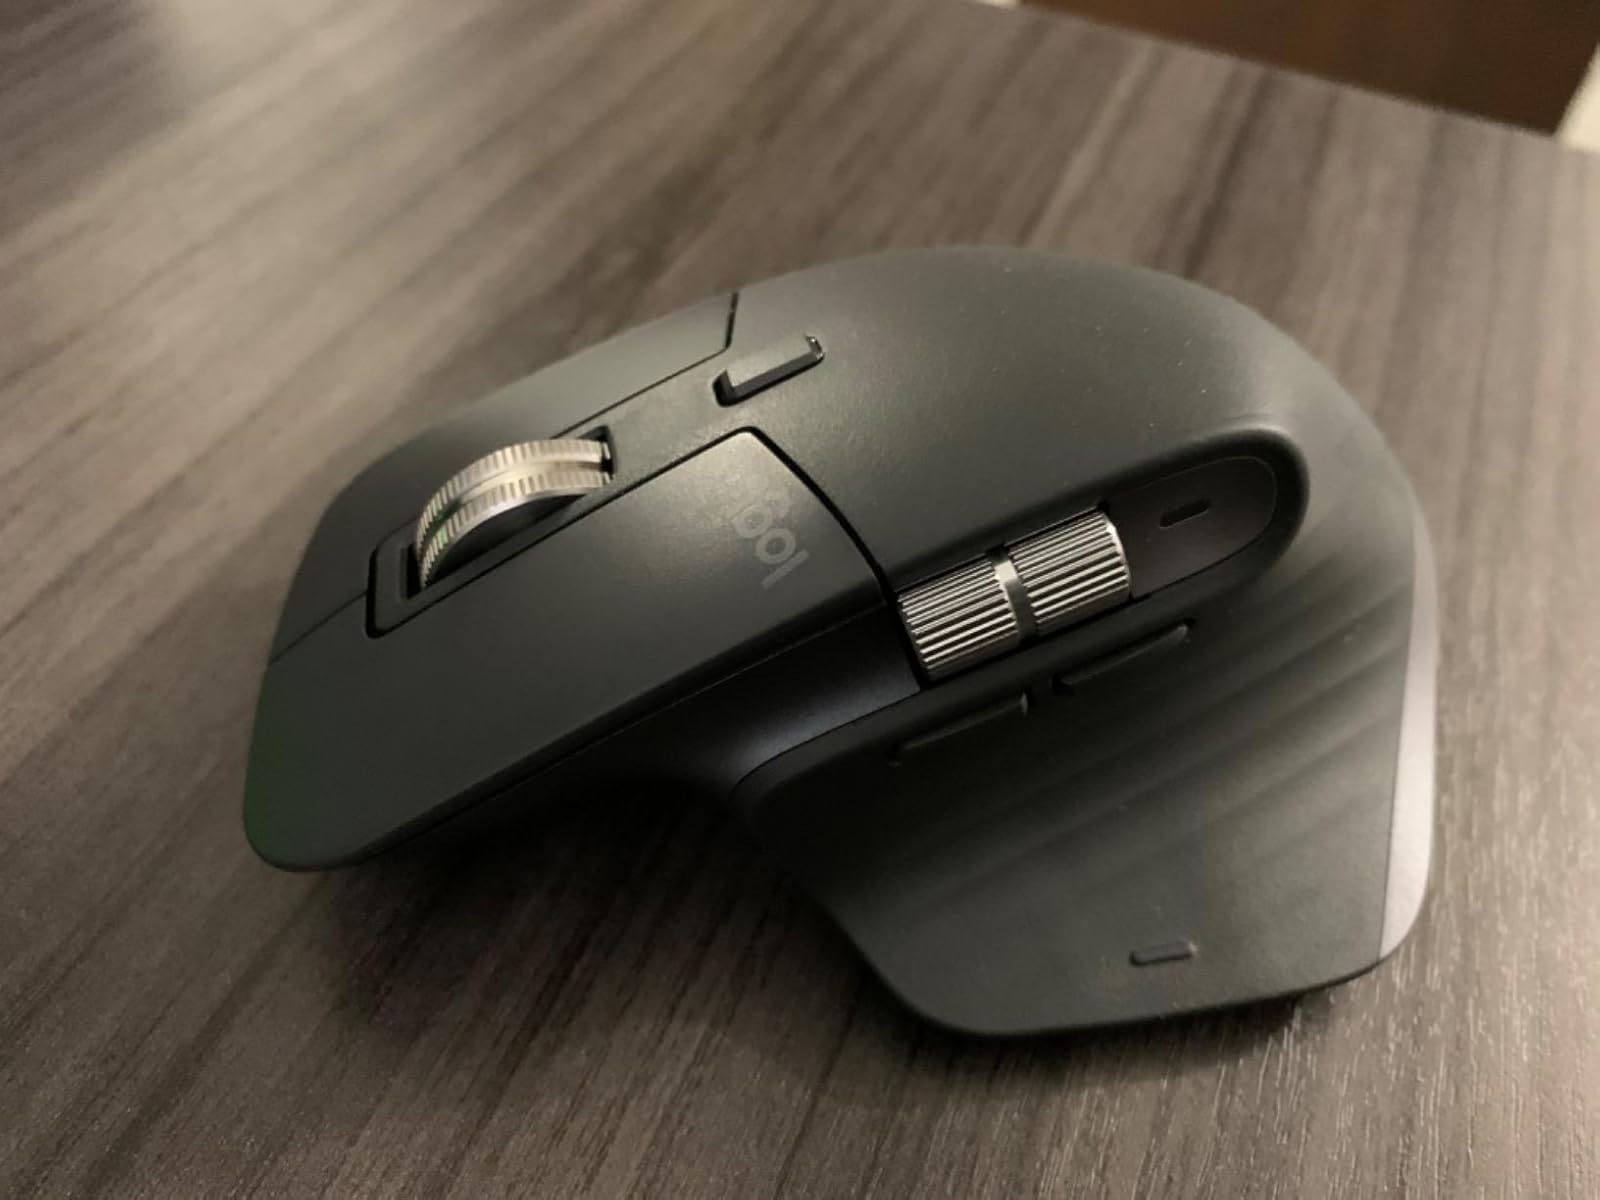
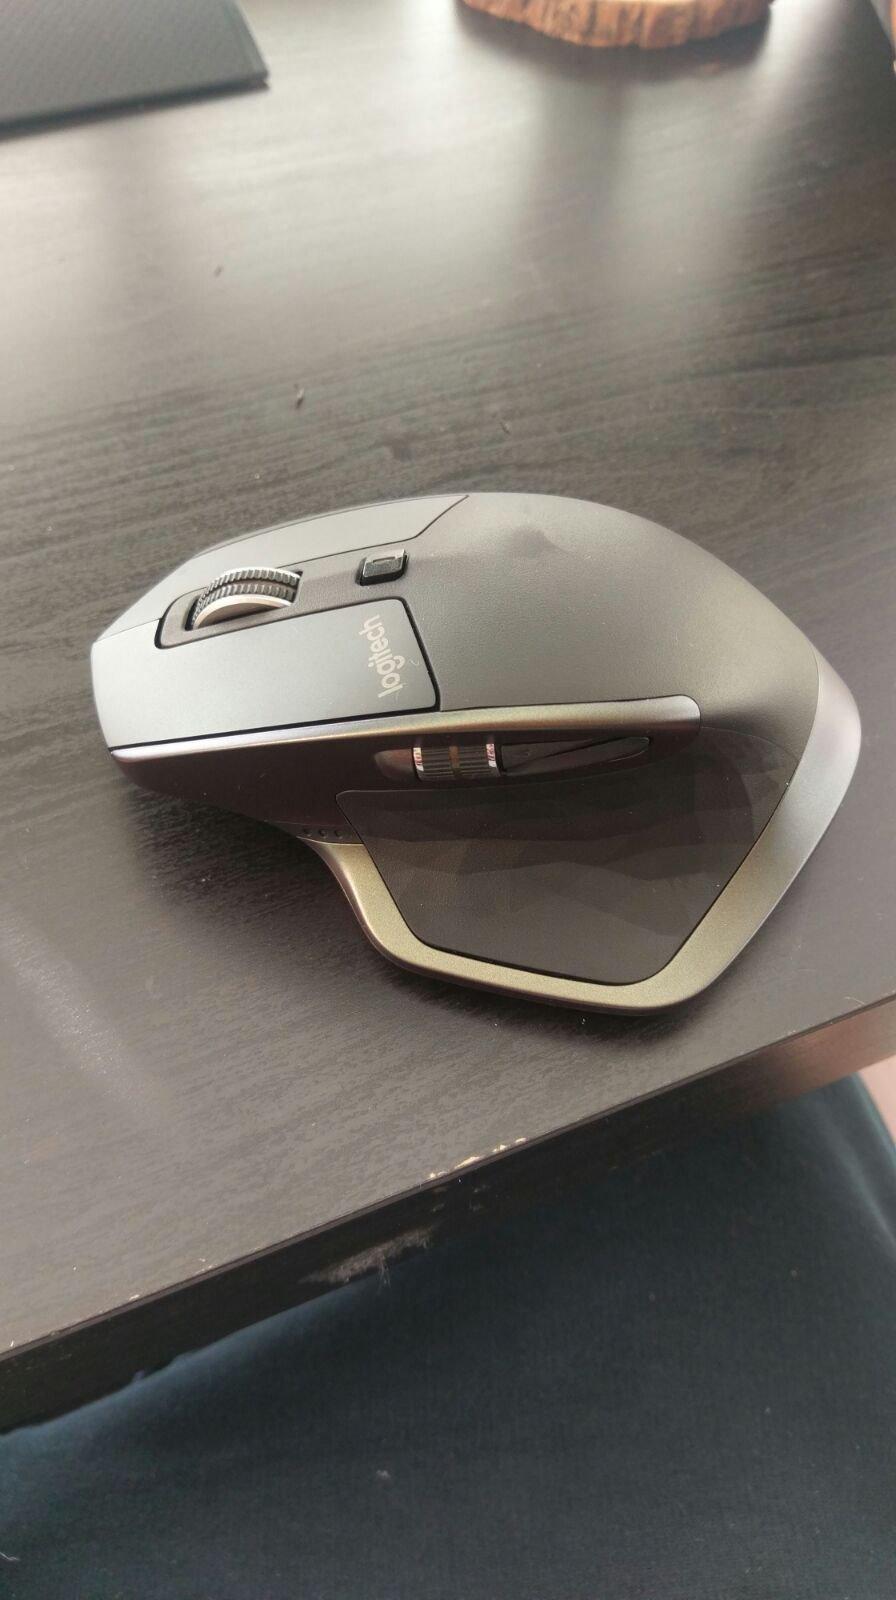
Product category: mouse
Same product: no